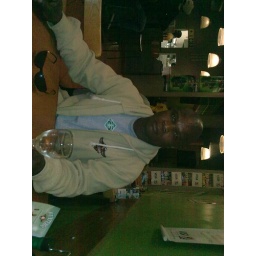
Valentine langa in table mountain